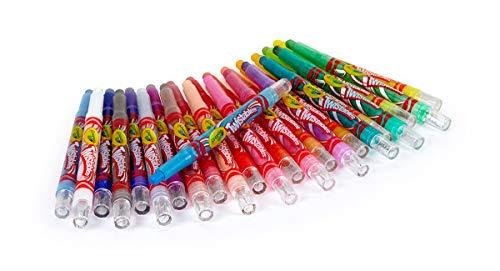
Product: Crayola Mini Twistables Crayons, 24 Classic Colors Non-Toxic Art Tools for Kids & Toddlers 3 & Up, Great for Kids Classrooms Or Preschools, Self-Sharpening No-Mess Twist-Up Crayons
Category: Toys & Games | Arts & Crafts | Drawing & Painting Supplies | Crayons
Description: This pack offers 24 Mini Twistables Crayons in assorted colors.
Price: $4.47 - $24.47
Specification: Shipping Information: View shipping rates and policies|ASIN: B082XD3WC2